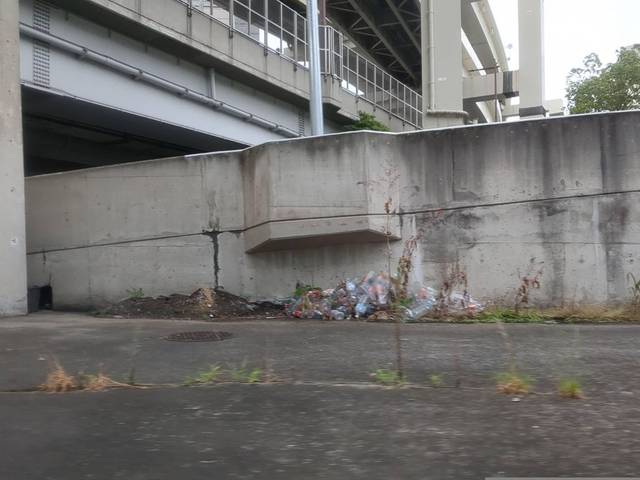
Region: Japan
Coordinates: 35.467, 139.624